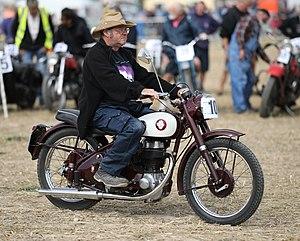
La BSA C11 est une moto britannique fabriquée par la Birmingham Small Arms Company dans son usine d'Armory Road, Small Heath, Birmingham, entre 1939 et 1956.